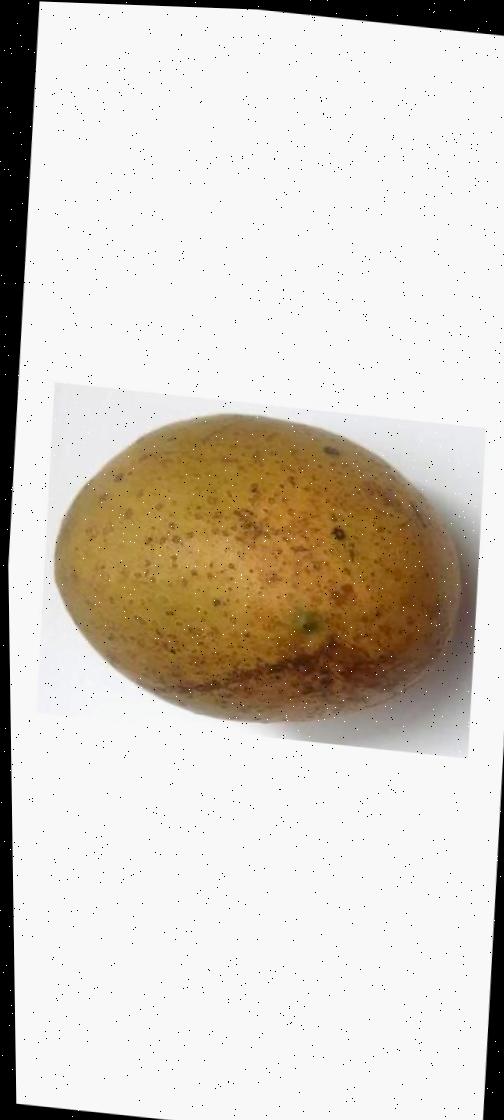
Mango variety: Gourmoti